Lithuania in the Eurovision Song Contest 2009

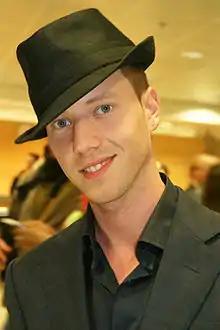
Sasha Son at the Eurovision Song Contest 2009

According to Eurovision rules, all nations with the exceptions of the host country and the "Big Four" (France, Germany, Spain and the United Kingdom) are required to qualify from one of two semi-finals in order to compete for the final; the top nine songs from each semi-final as determined by televoting progress to the final, and a tenth was determined by back-up juries. The European Broadcasting Union (EBU) split up the competing countries into six different pots based on voting patterns from previous contests, with countries with favourable voting histories put into the same pot. On 30 January 2009, a special allocation draw was held which placed each country into one of the two semi-finals. Lithuania was placed into the second semi-final, to be held on 14 May 2009. The running order for the semi-finals was decided through another draw on 16 March 2009 and Lithuania was set to perform in position 14, following the entry from Greece and before the entry from Moldova.